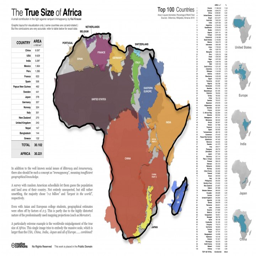
the map by computer scientist shows the size of the continent in relation to counties .